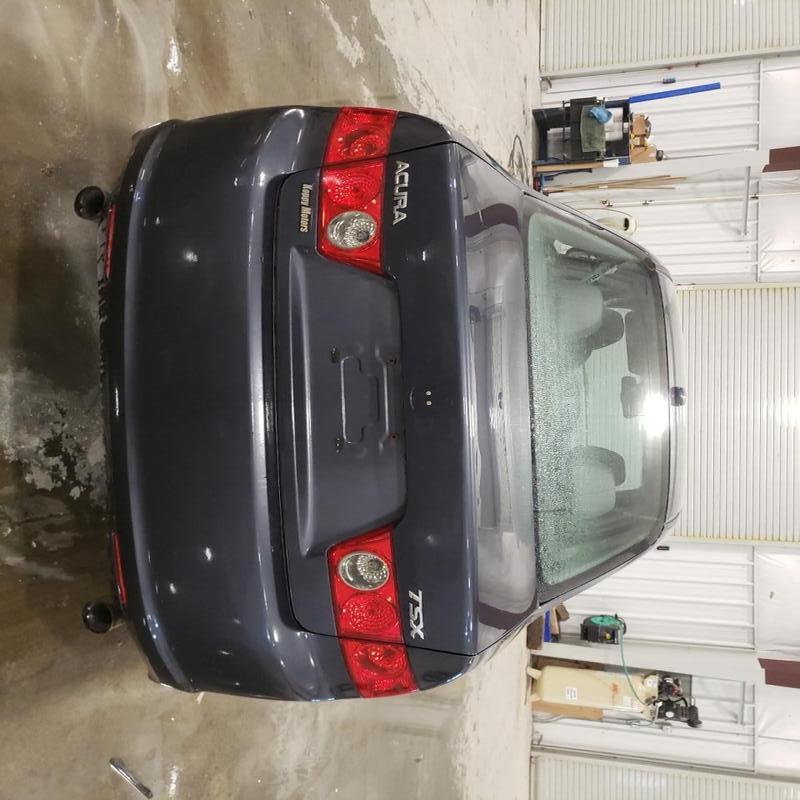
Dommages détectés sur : pare-choc arrière, plaque d'immatriculation arrière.
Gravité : majeur